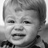
Emotion: sad